Forcible entry

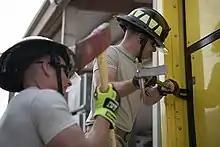
Forcible entry training using a Halligan bar.

Forcible entry is "the unlawful taking of possession of real property by force or threats of force or unlawful entry into or onto another's property, especially when accompanied by force". The term is also sometimes used for entry by military, police, or emergency personnel, also called breaching. For the fire service, forcible entry is defined by the International Fire Service Training Association (IFSTA) as: